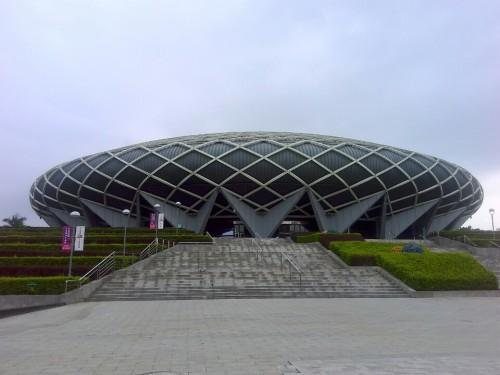
地标名称：坪山体育中心体育馆
所在城市：深圳市·坪山区